Dan Choi

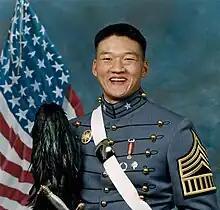
Cadet Choi on his West Point graduation portrait, 2003

Choi graduated from West Point in 2003 with degrees in Arabic and environmental engineering. Choi served as an infantry officer in Iraq with the 10th Mountain Division in 2006 and 2007. In June 2008, he transferred from active duty Army to the New York Army National Guard. Choi served as an Army guardsman with the 1st Battalion, 69th Infantry, based in Manhattan.